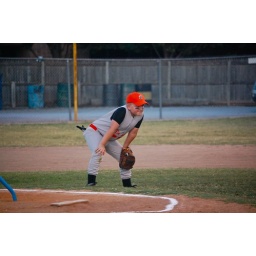
Even in machine pitch, you need a guy to field the ball.